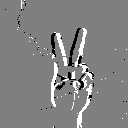
ASL letter: v